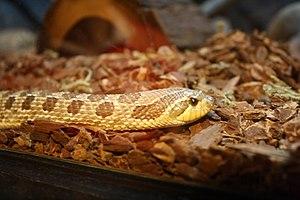
Heterodon nasicus, la Couleuvre à nez retroussé, est une espèce de serpents de la famille des Dipsadidae.